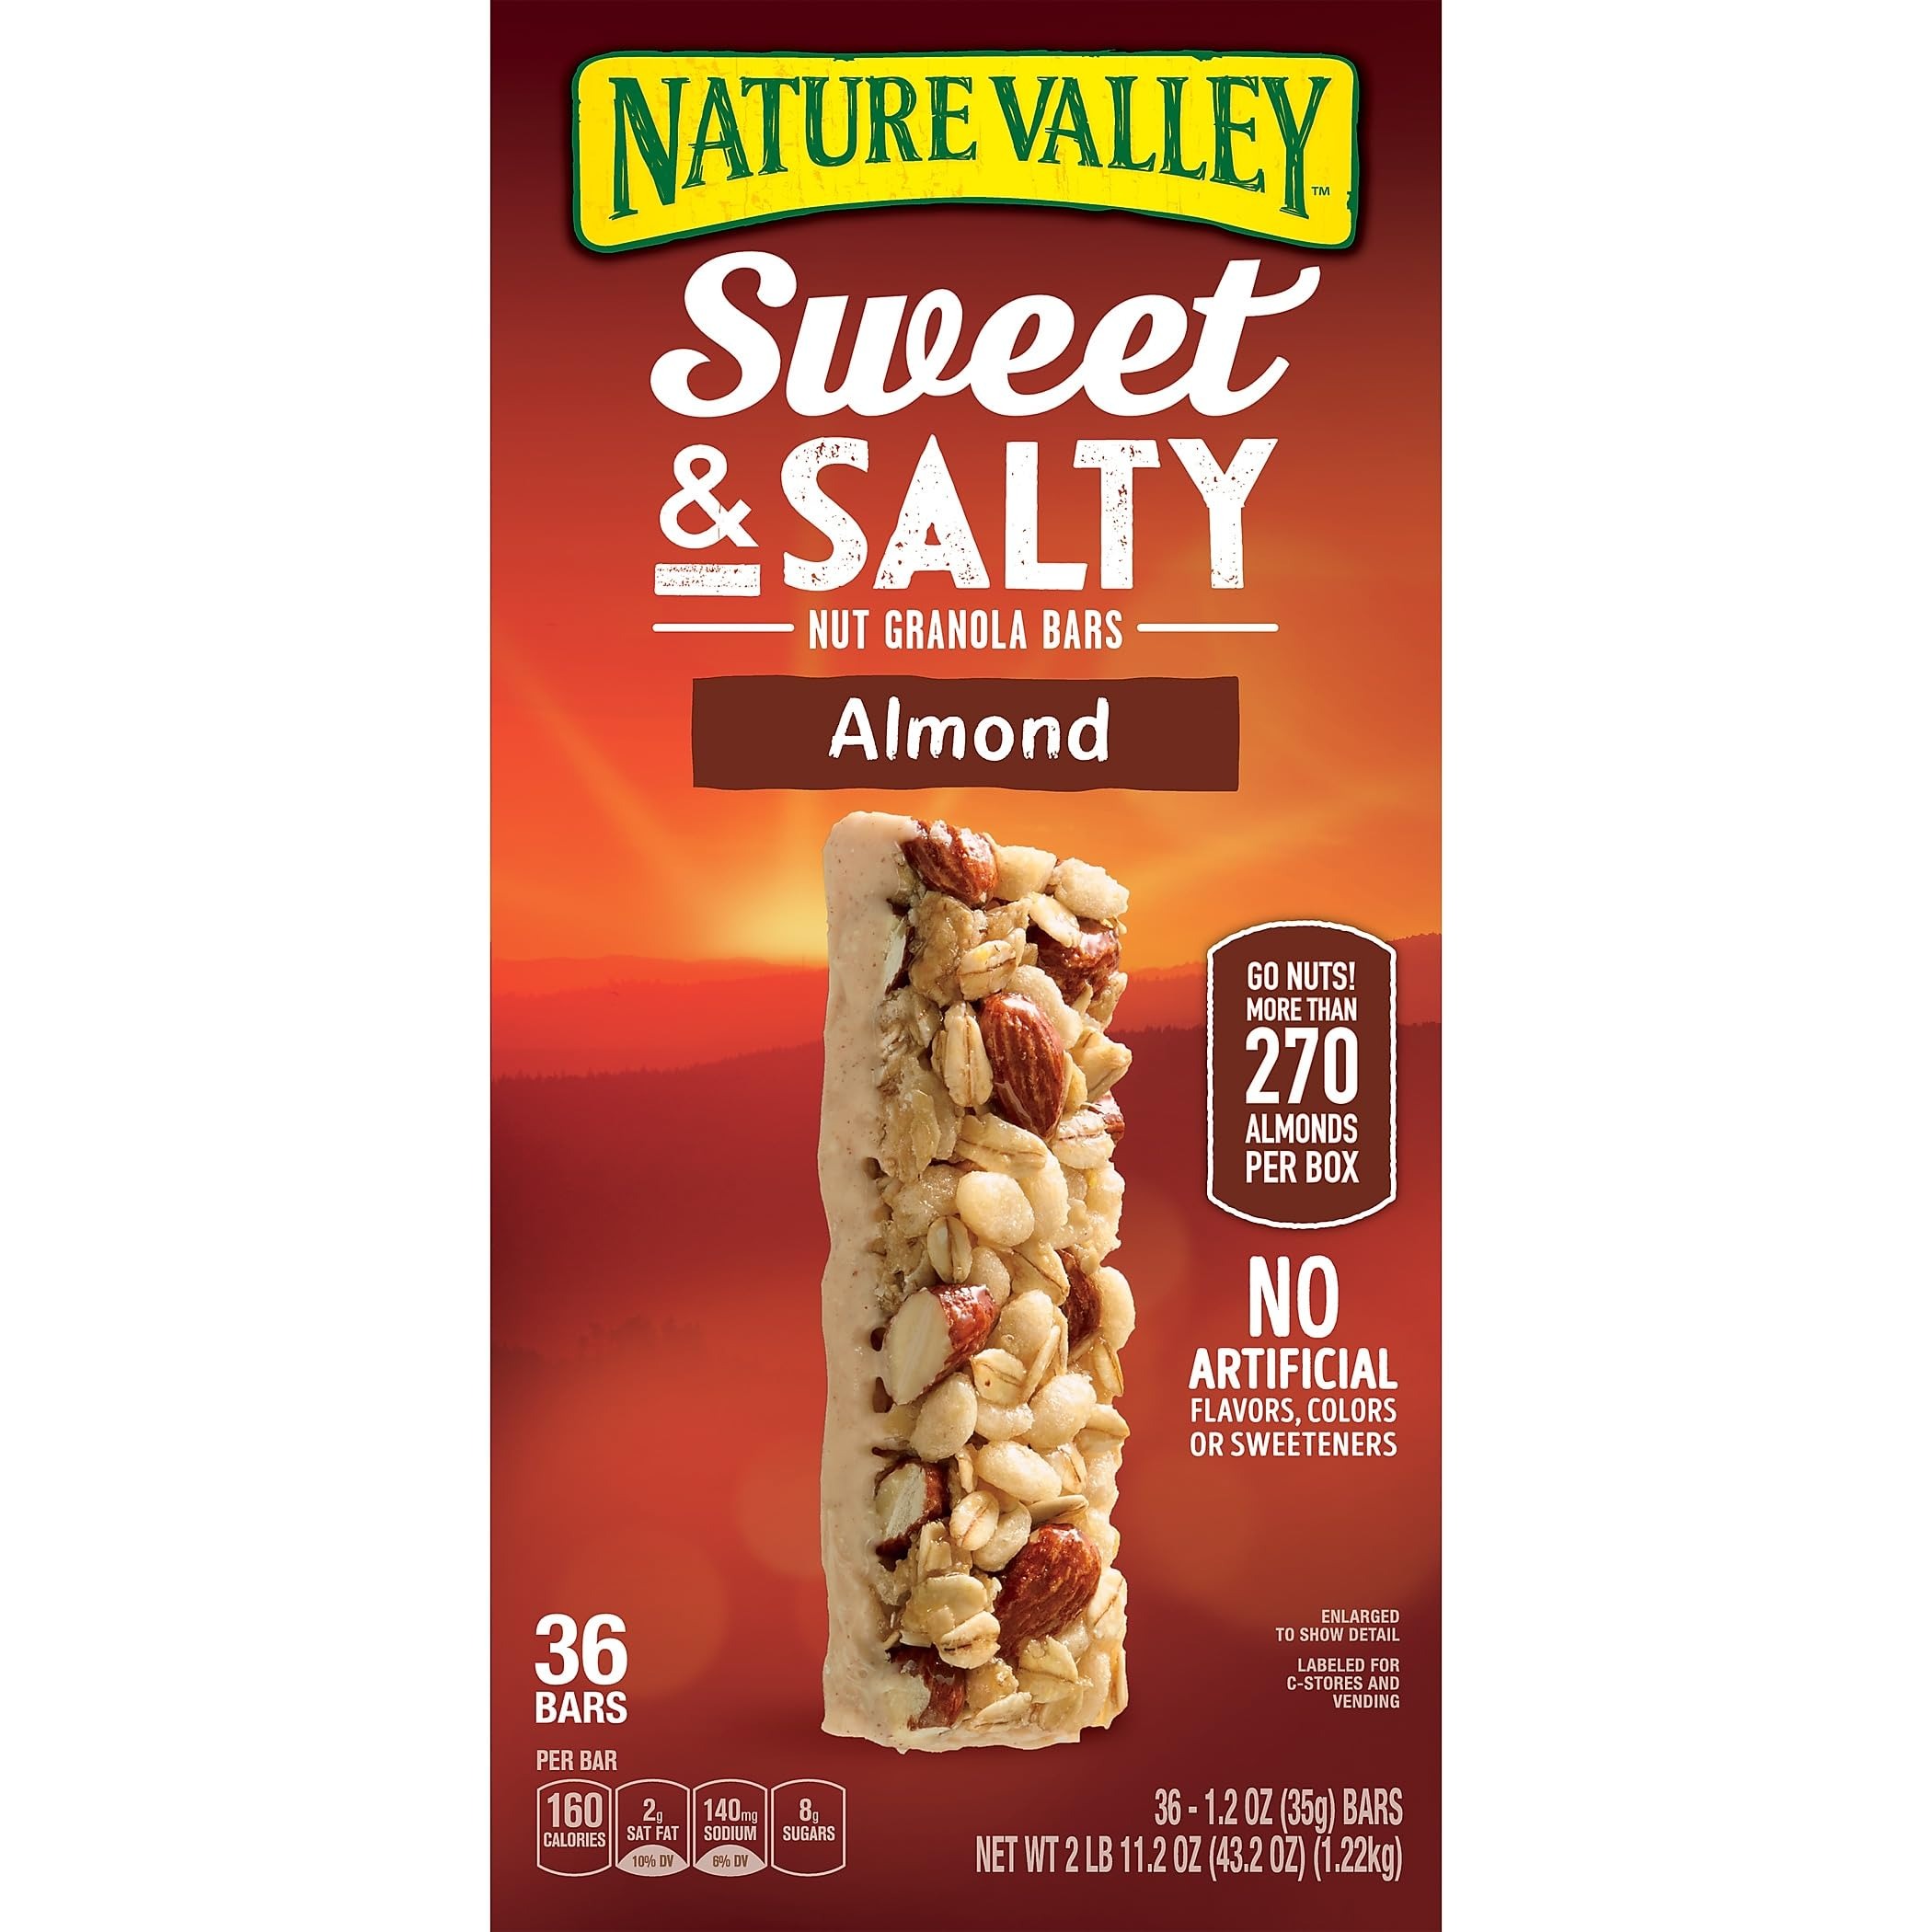
Item Name: Nature Valley Sweet and Salty Nut Almond Granola Bars, 36 Count
Bullet Point 1: 30 count - 1.2 ounce each
Bullet Point 2: Dipped in an almond butter coating bursting with almonds
Bullet Point 3: Gives your body a burst of energy
Bullet Point 4: Made with 100% natural oats
Bullet Point 5: No artificial colors or flavors
Value: 36.0
Unit: Count

Price: 11.98